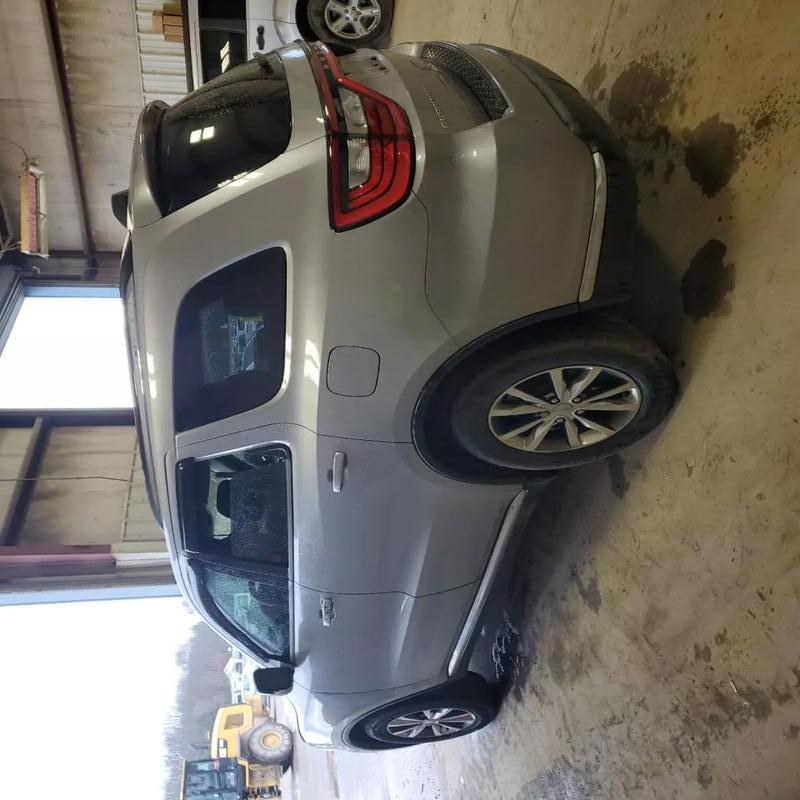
Aucun dommage détecté.
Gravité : aucun